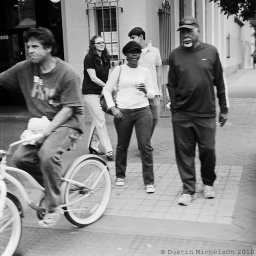
Agfa Isolette. Arista .EDU Ultra 100. Rodinal 1:100. Taken out the car window in Fairfield, CA